George Henry Thomas

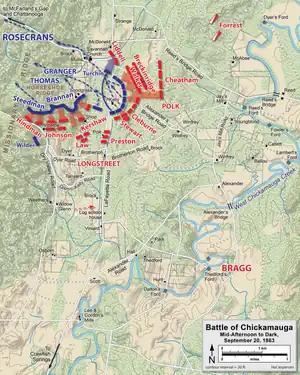
Defense of Horseshoe Ridge and Union retreat at the Battle of Chickamauga, afternoon and evening of September 20, 1863

Thomas resumed service under Don Carlos Buell. During Confederate General Braxton Bragg's invasion of Kentucky in the fall of 1862, the Union high command became nervous about Buell's cautious tendencies and offered command of the Army of the Ohio to Thomas, who refused, as Buell's plans were too far advanced. Thomas served as Buell's second-in-command at the Battle of Perryville, but his wing of the army did not hear the fighting engaged in by the other flank. Although tactically inconclusive, the battle halted Bragg's invasion of Kentucky as he voluntarily withdrew to Tennessee. Again frustrated with Buell's ineffective pursuit of Bragg, the government replaced him with Maj. Gen. William Rosecrans. Thomas wrote on October 30, 1862, a letter of protest to Secretary Stanton, because Rosecrans had been junior to him, but Stanton wrote back on November 15, telling him that this was not the case (Rosecrans had in fact been his junior, but his commission as major general had been backdated to make him senior to Thomas) and reminding him of his earlier refusal to accept command; Thomas demurred and withdrew his protest.